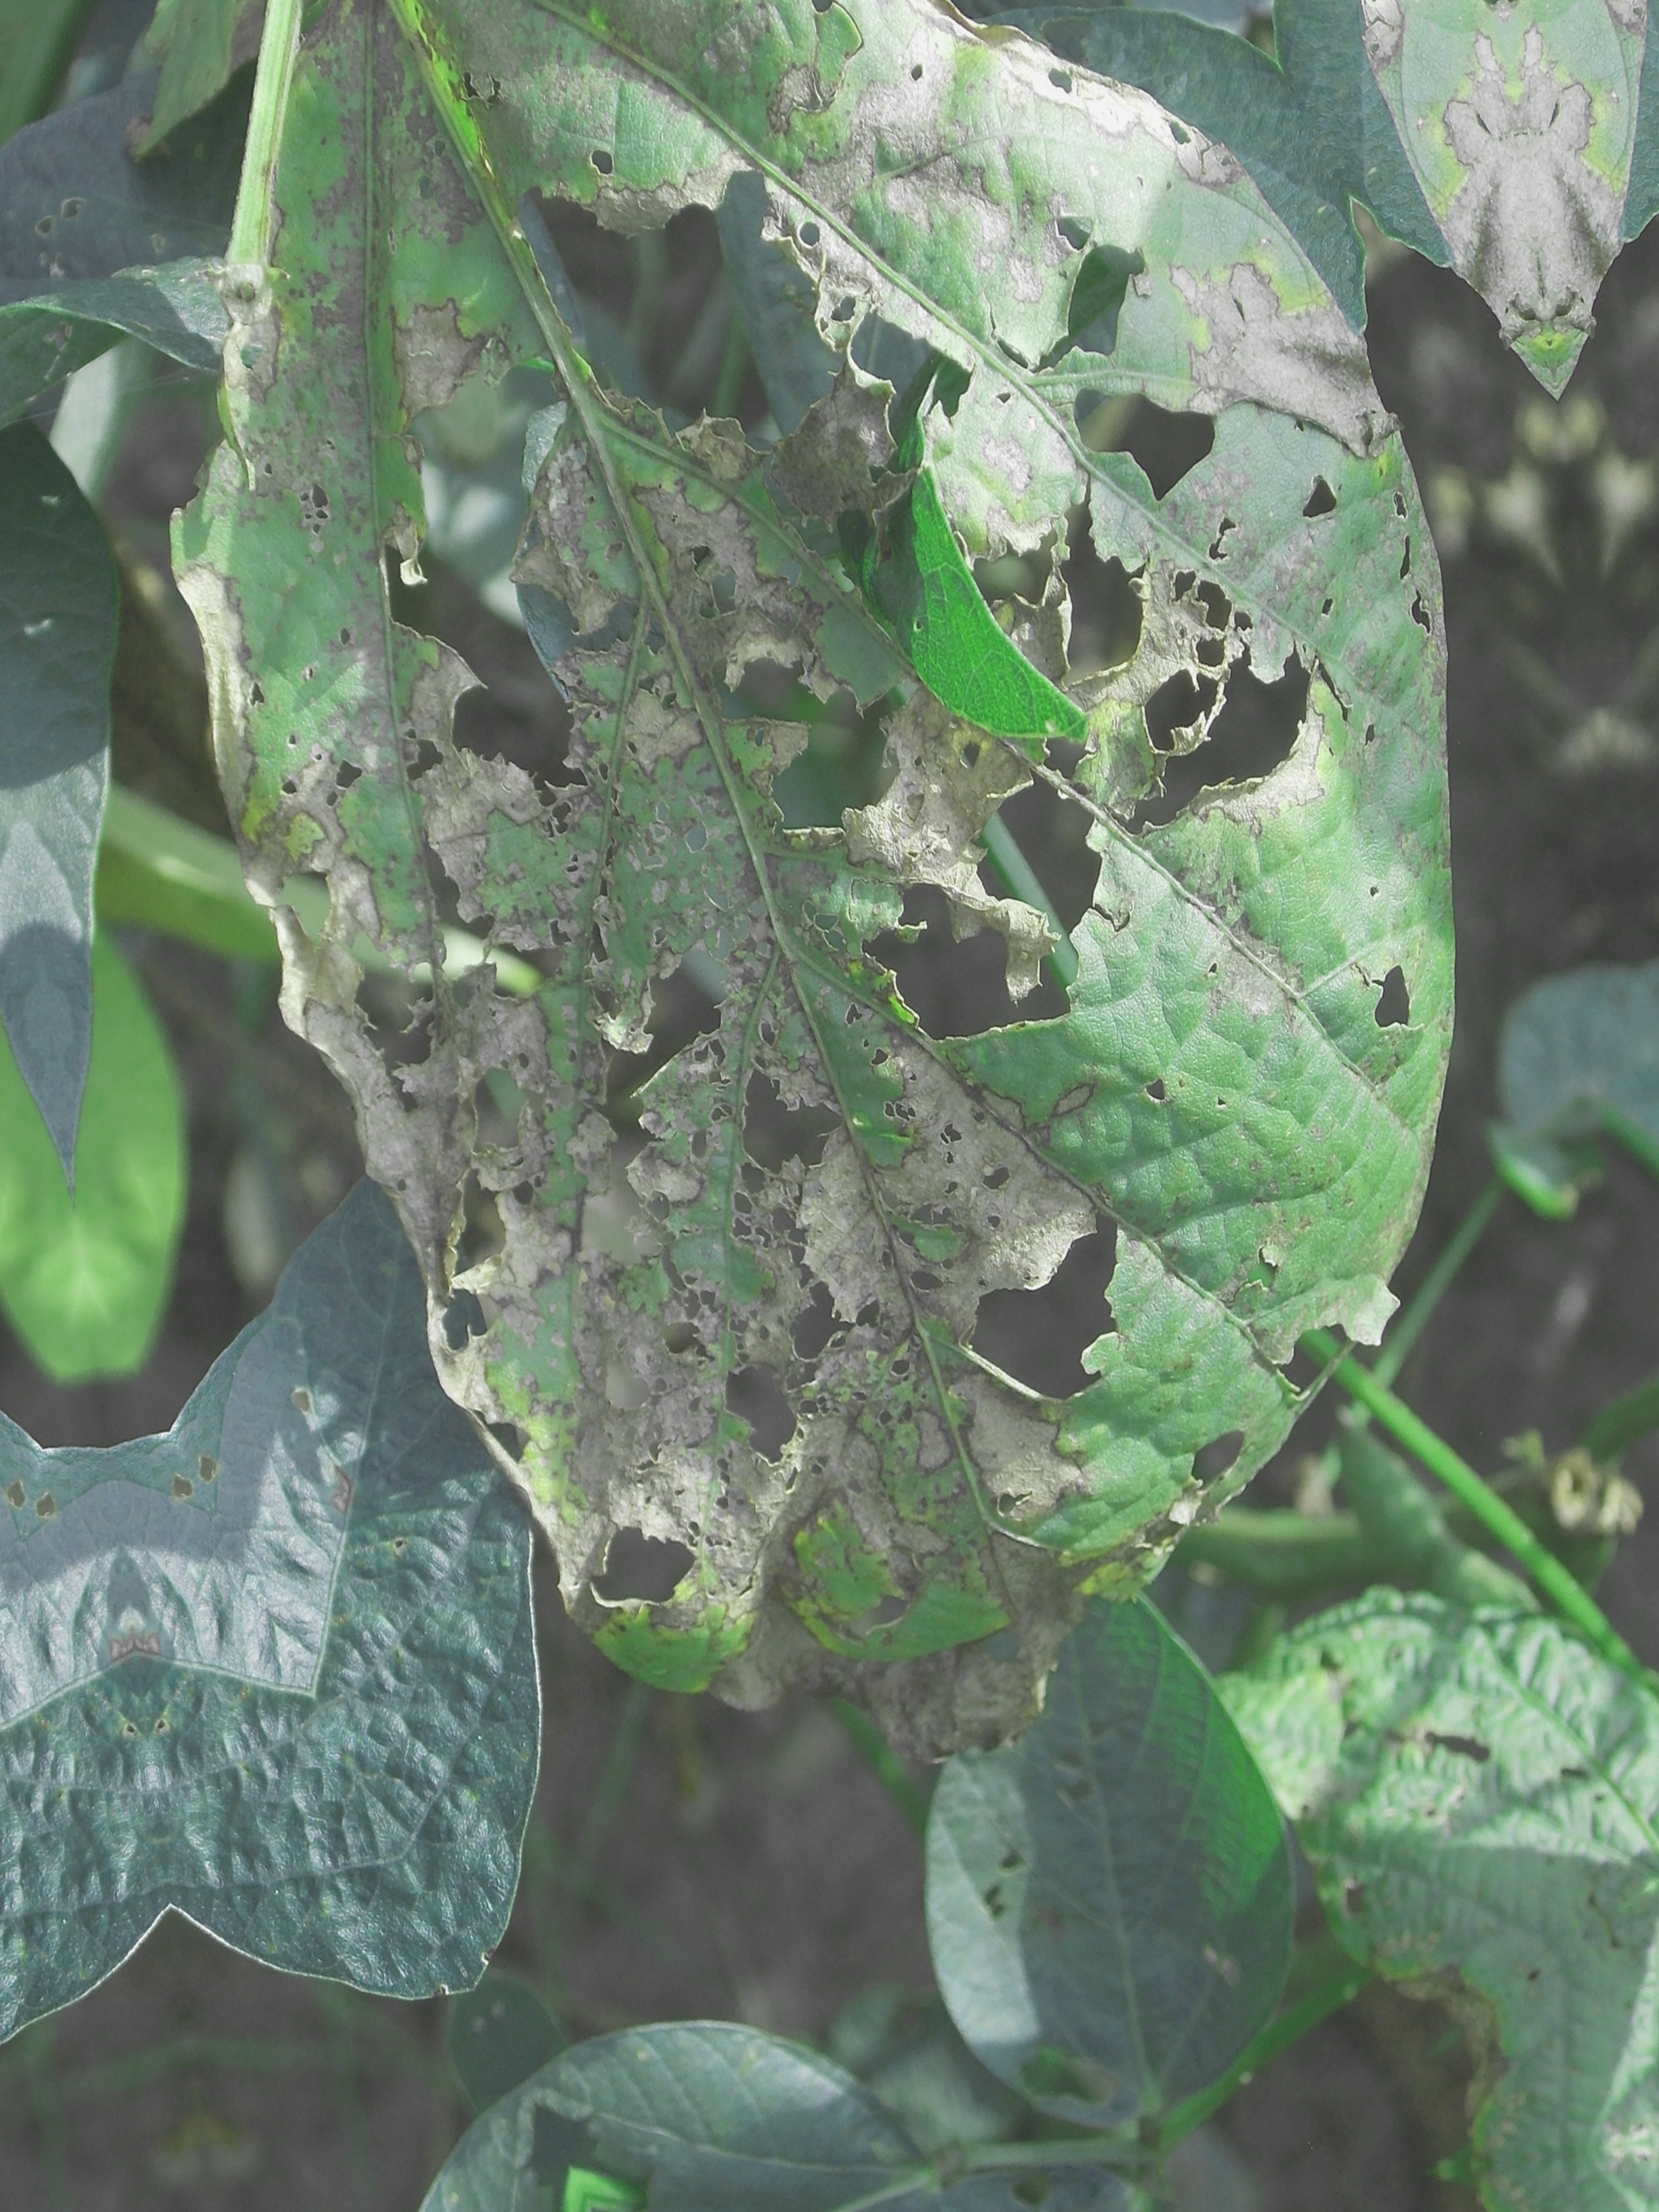
Label: Disease